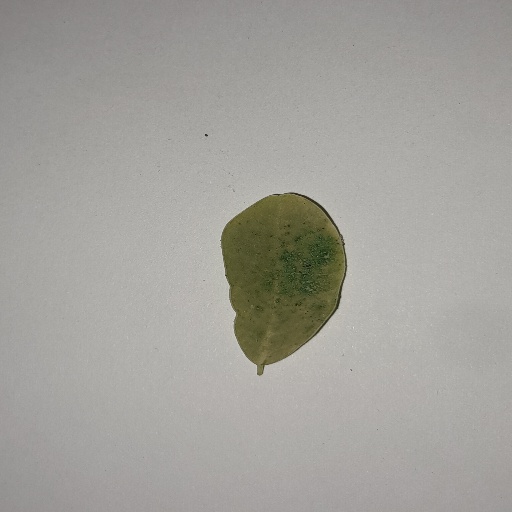
Species: Sojina
Leaf condition: Yellow Leaf